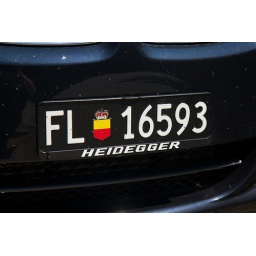
Liechtenstein - the only country in Europe issuing black car license plates.